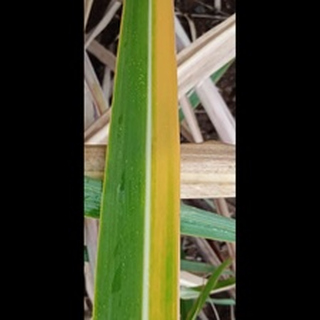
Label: sugarcane_yellow_leaf_disease